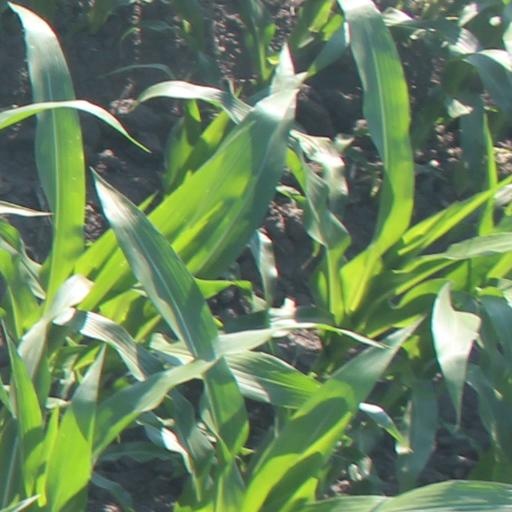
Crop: maize; corn